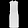
Label: Dress